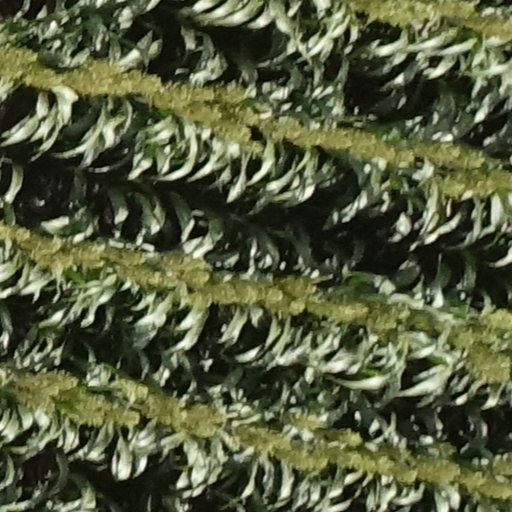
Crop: sorghum